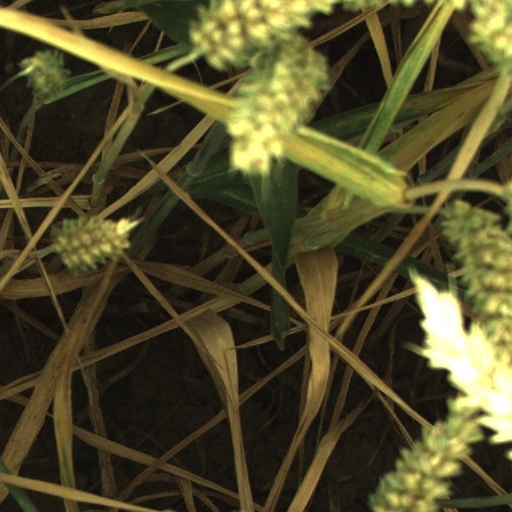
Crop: wheat